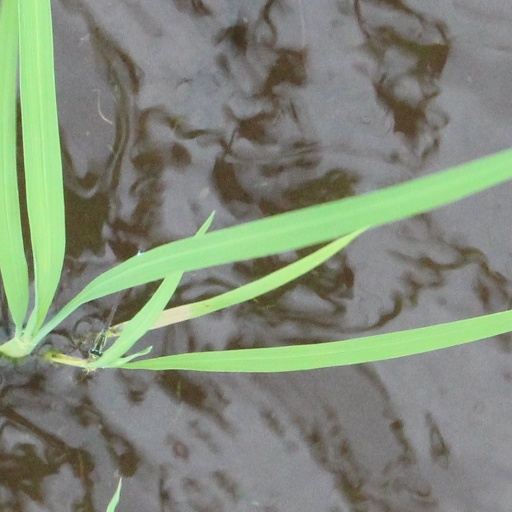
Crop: rice